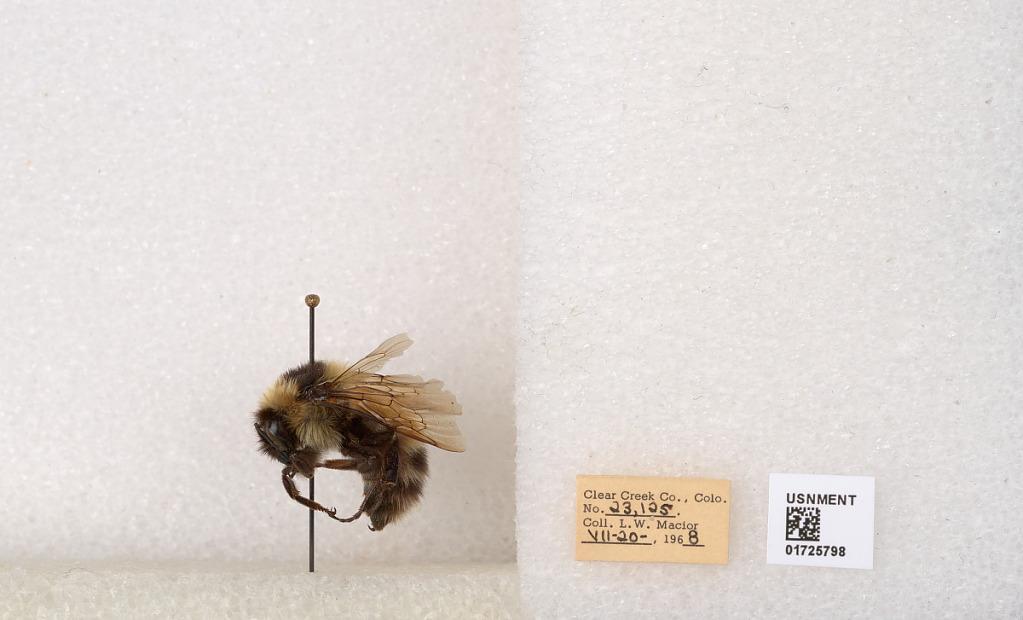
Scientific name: Bombus kirbyellus
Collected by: L. Macior
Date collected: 1968-7-20
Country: United States
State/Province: Colorado
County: Clear Creek
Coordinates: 39.6891, -105.644